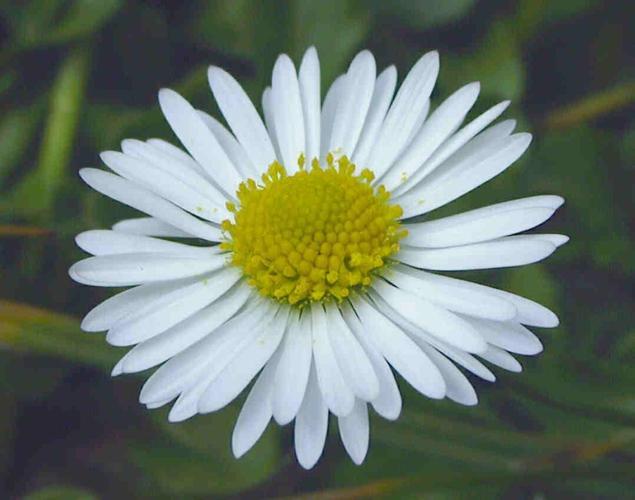
Flower: Daisy